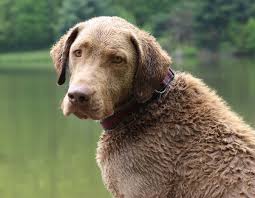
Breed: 215-n000075-Chesapeake_Bay_retriever